Aldgate East tube station

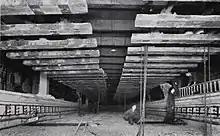
A second view of reconstruction under the tracks, showing them ready to be lowered to their new level

The eastern exit of the new station was now close enough to St Mary's (Whitechapel Road), the next station along the line, that this could also be closed. This reduced operational overheads and journey times because the new Aldgate East had effectively replaced two other stations.